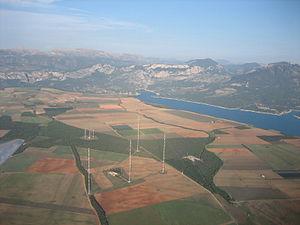
Le centre émetteur de Roumoule a diffusé sur les grandes ondes, du 15 juillet 1974 au 28 mars 2020, le programme de Radio Monte-Carlo et diffuse sur ondes moyennes les programmes religieux de Trans World Radio. Il est situé à une altitude proche de 600 mètres sur le territoire de la commune de Roumoules, sur le plateau de Valensole, à proximité immédiate du lac de Sainte-Croix dans les Alpes-de-Haute-Provence.